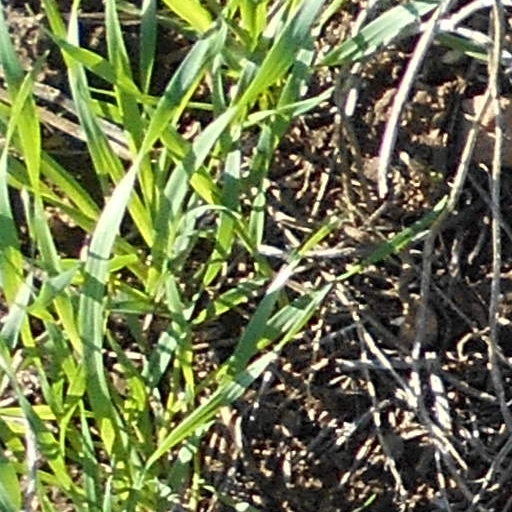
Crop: wheat